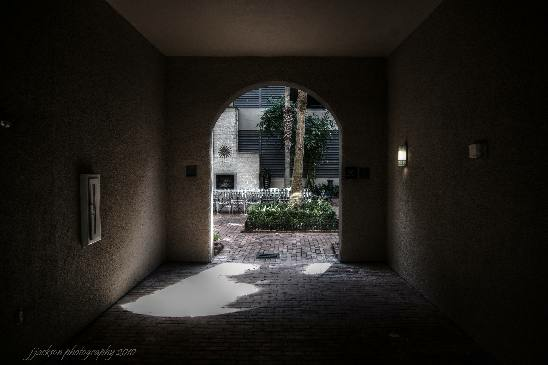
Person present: No